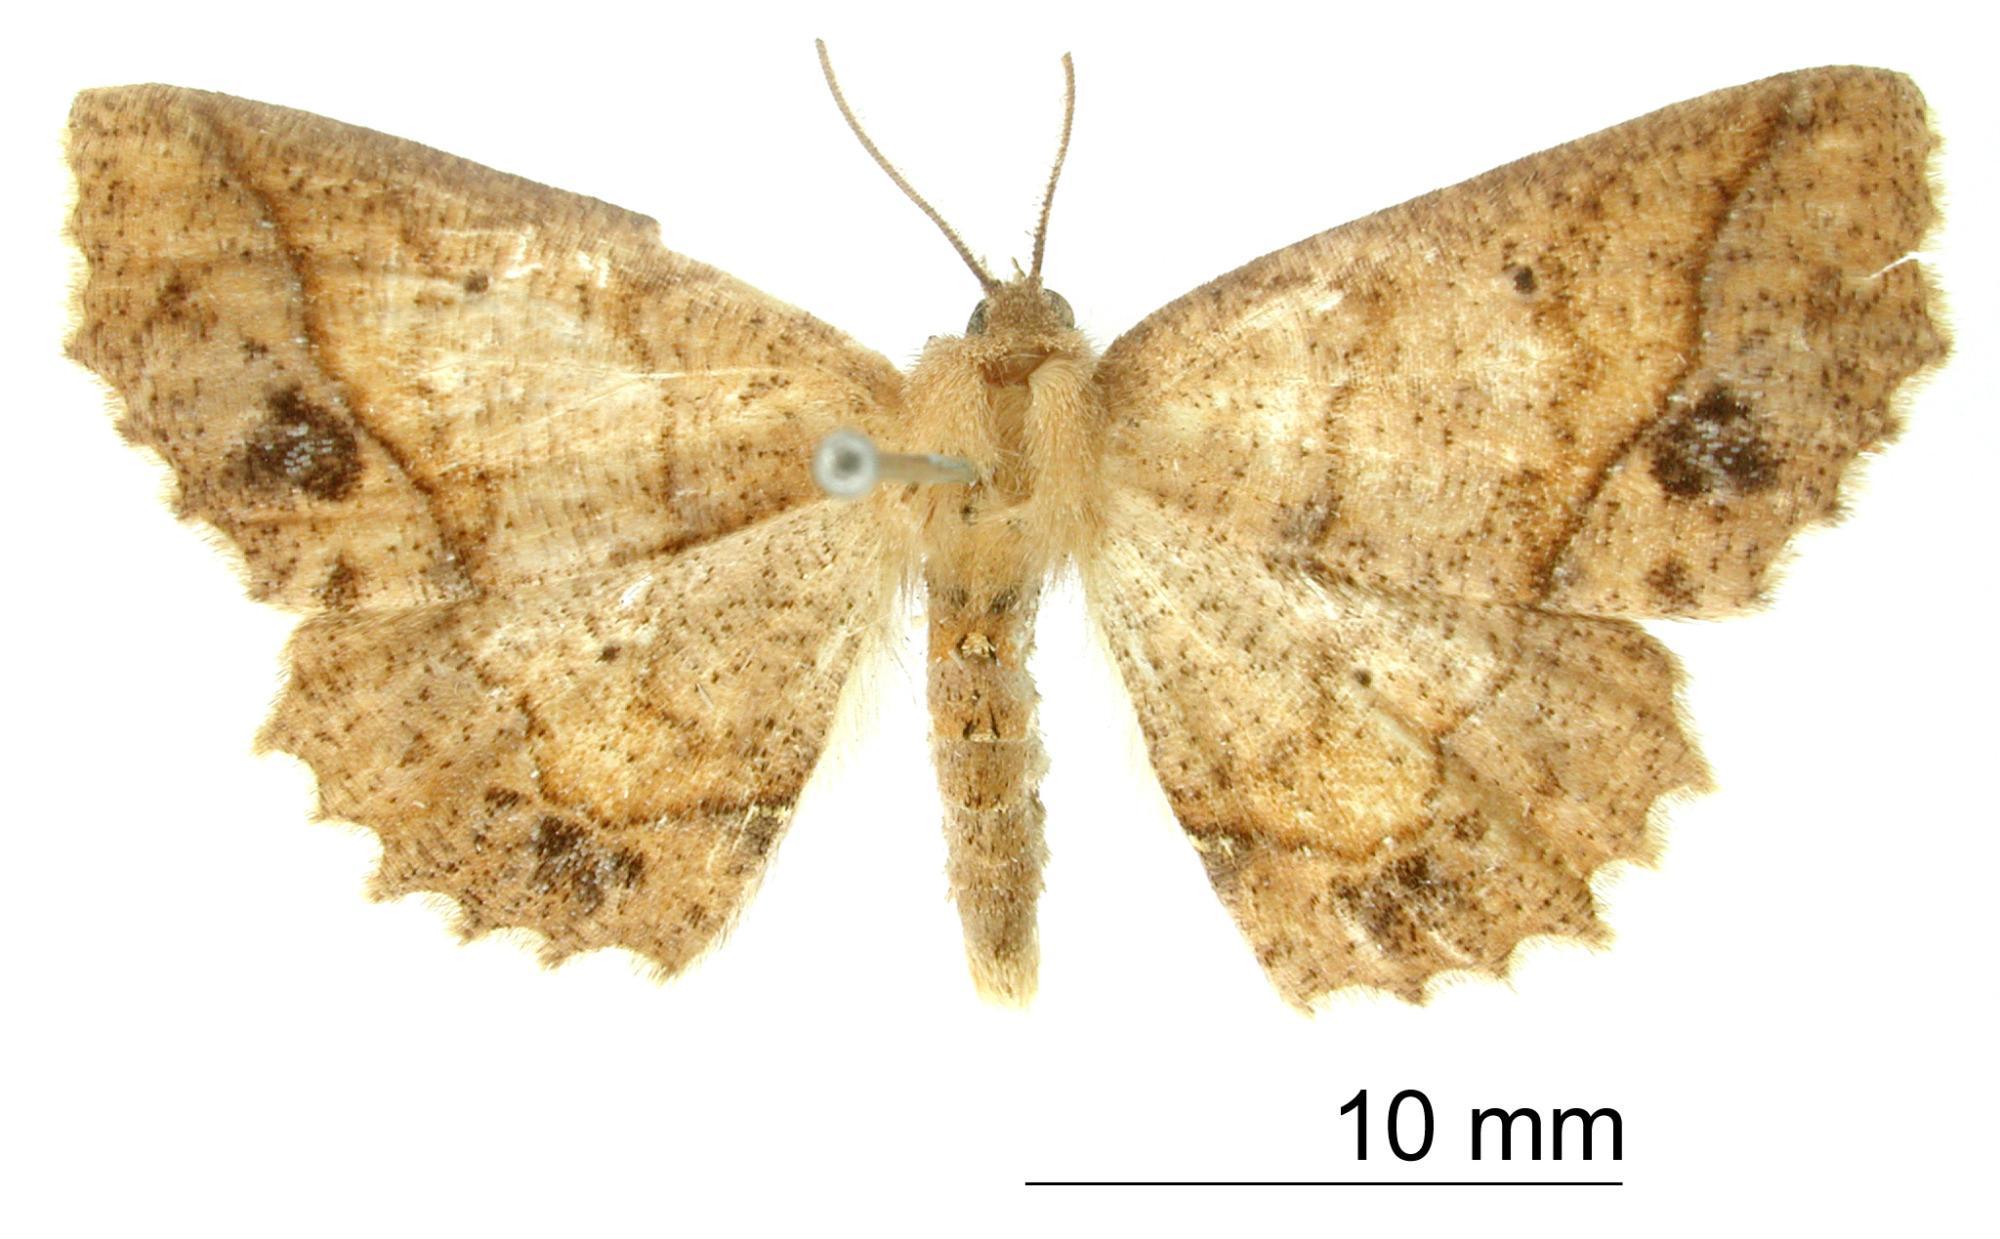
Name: Sabulodes bermeja
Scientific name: Sabulodes bermeja Dognin, 1896
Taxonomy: Animalia, Arthropoda, Insecta, Lepidoptera, Geometridae, Ennominae
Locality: Environs de Loja, Ecuador, Ecuador